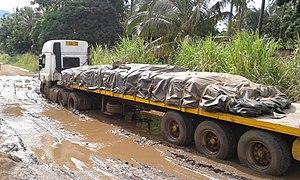
La région de Morogoro est une région du centre-est de la Tanzanie. Elle marque la transition entre la grande plaine côtière et la vallée de la Rufiji et les hauts plateaux et montagnes s'étendant plus à l'ouest.